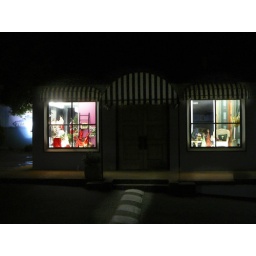
you have to be this tall to get in the door and to sit in the chairs